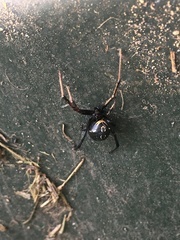
Species: Lactrodectus_hesperus